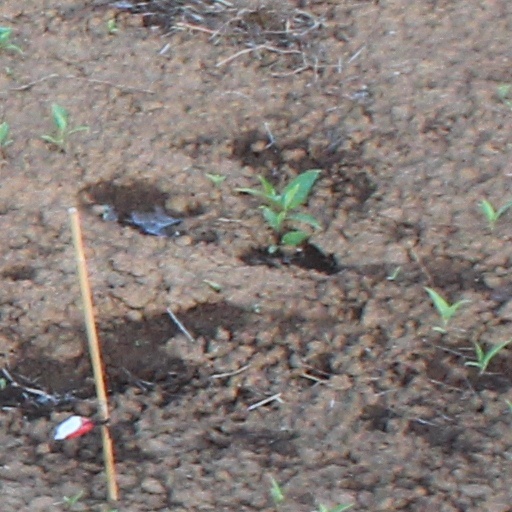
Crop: wheat